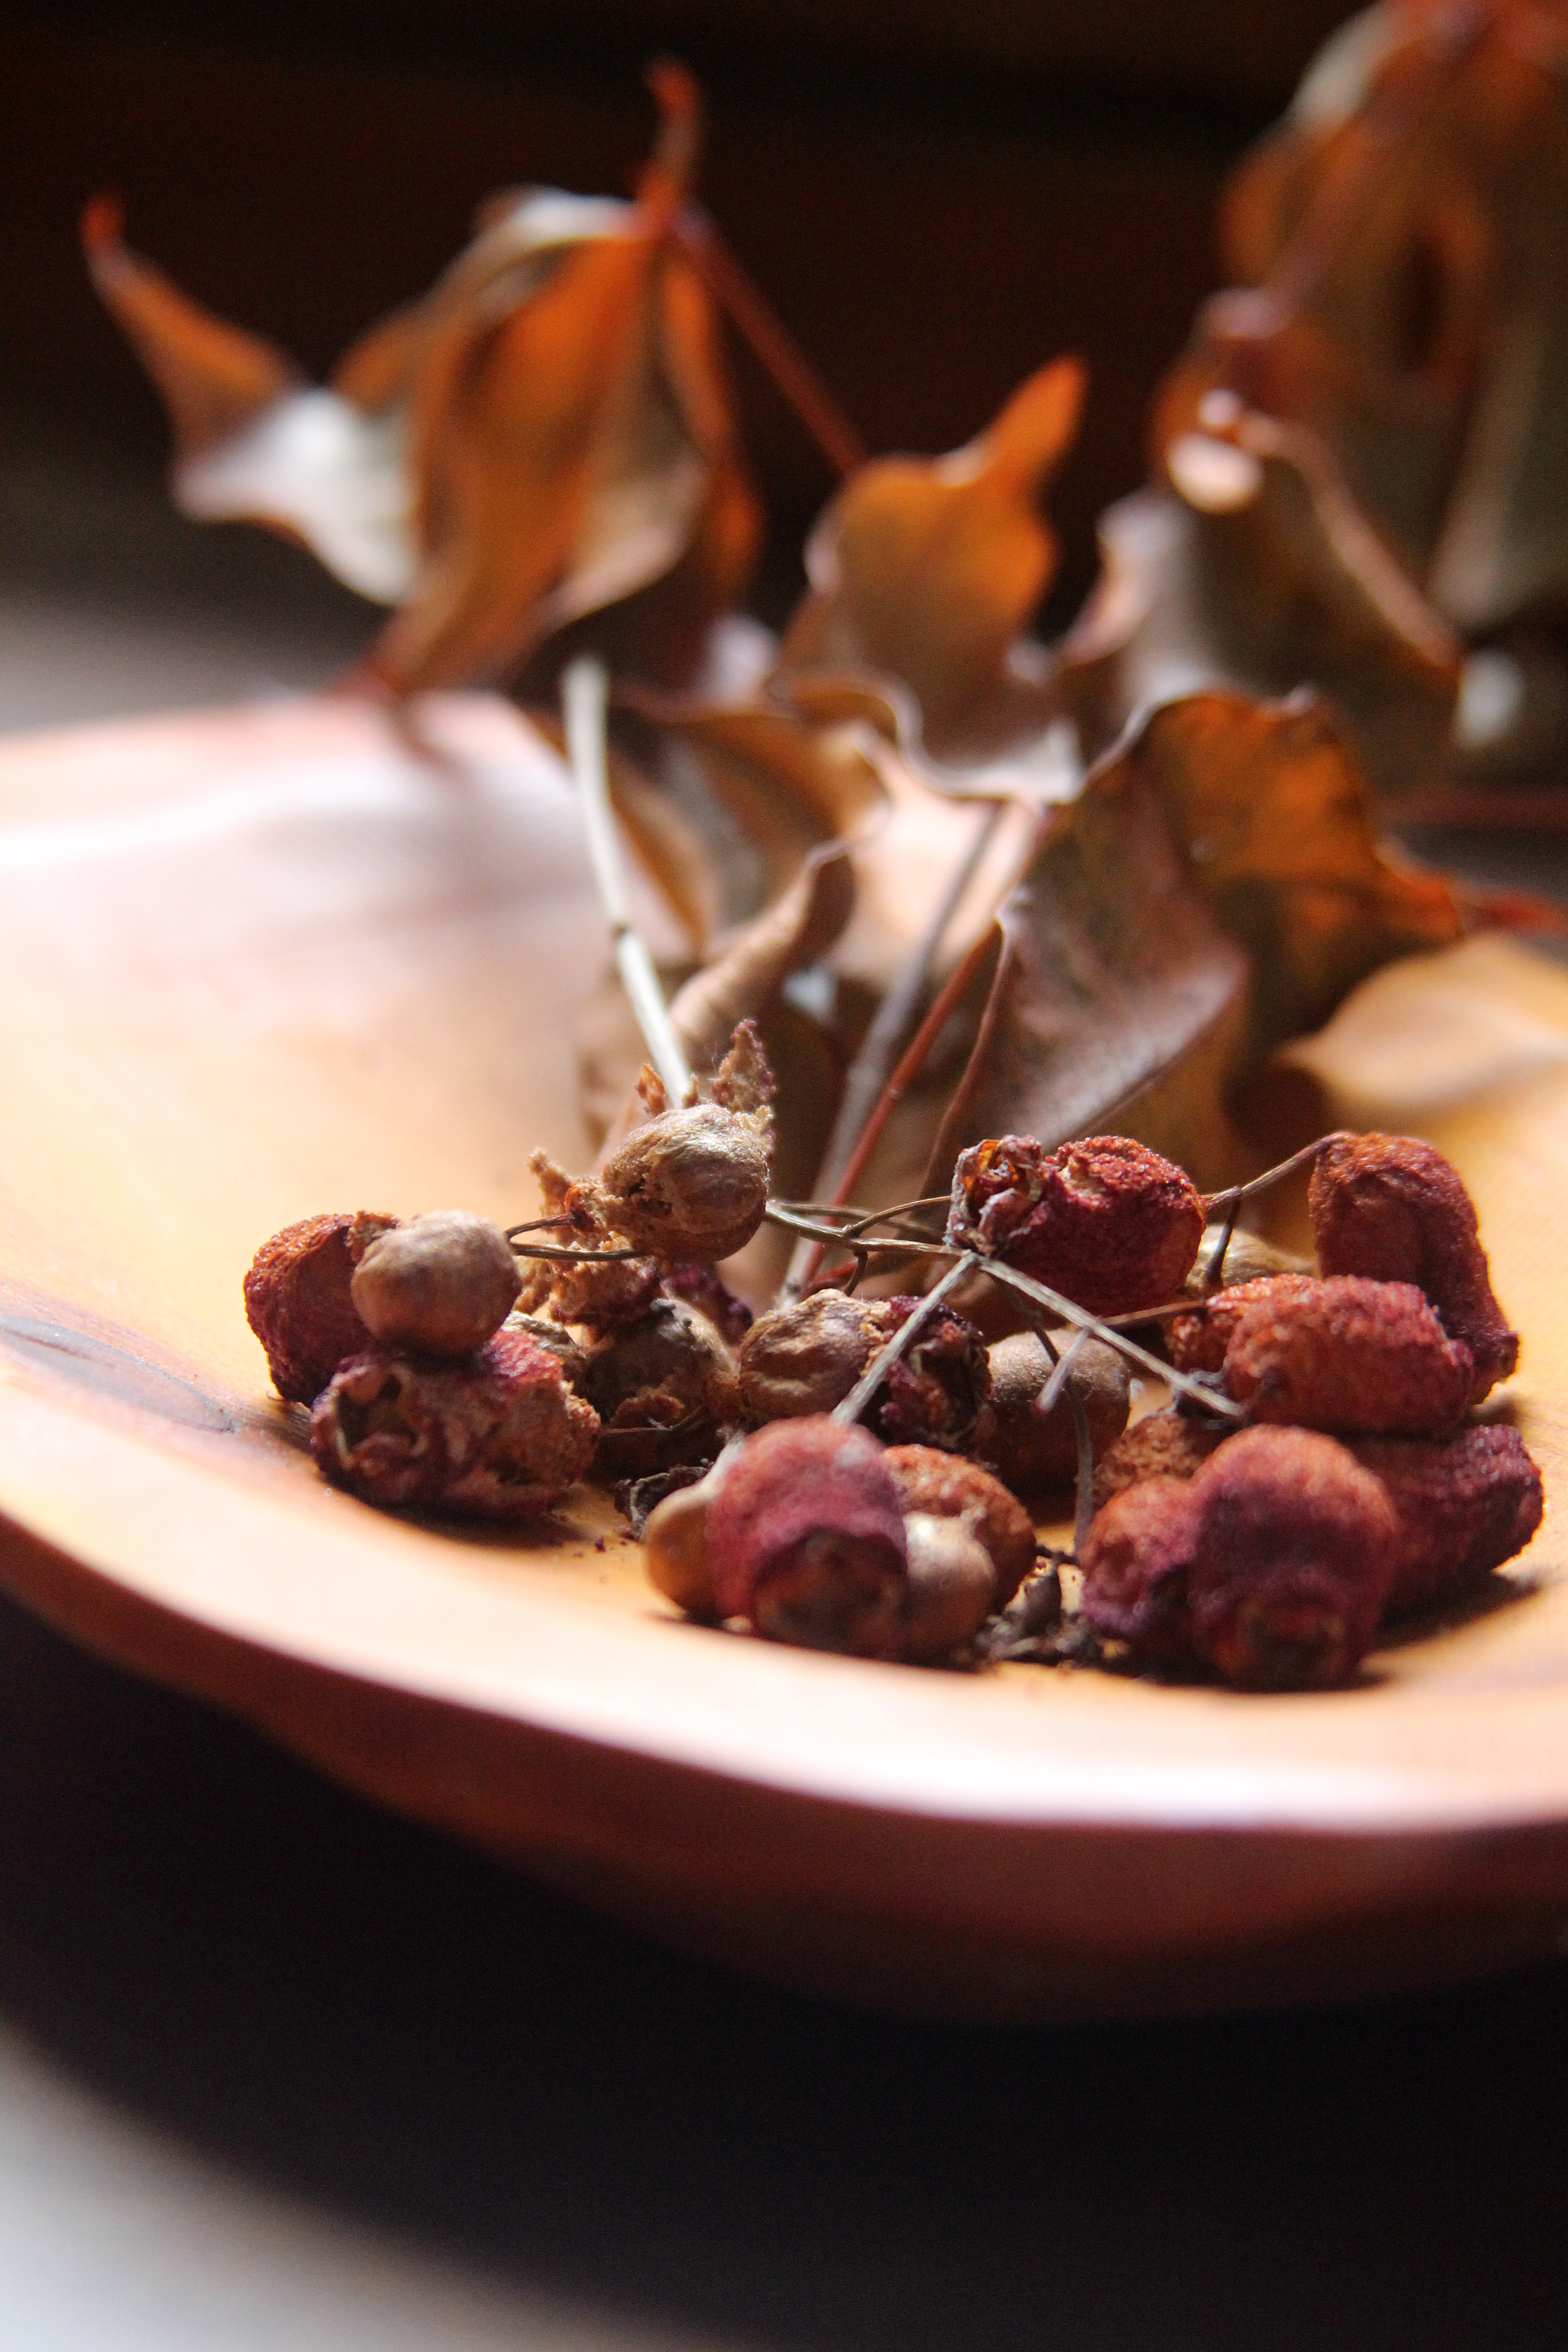
nature, food, dessert, dish, venison, meat, recipe